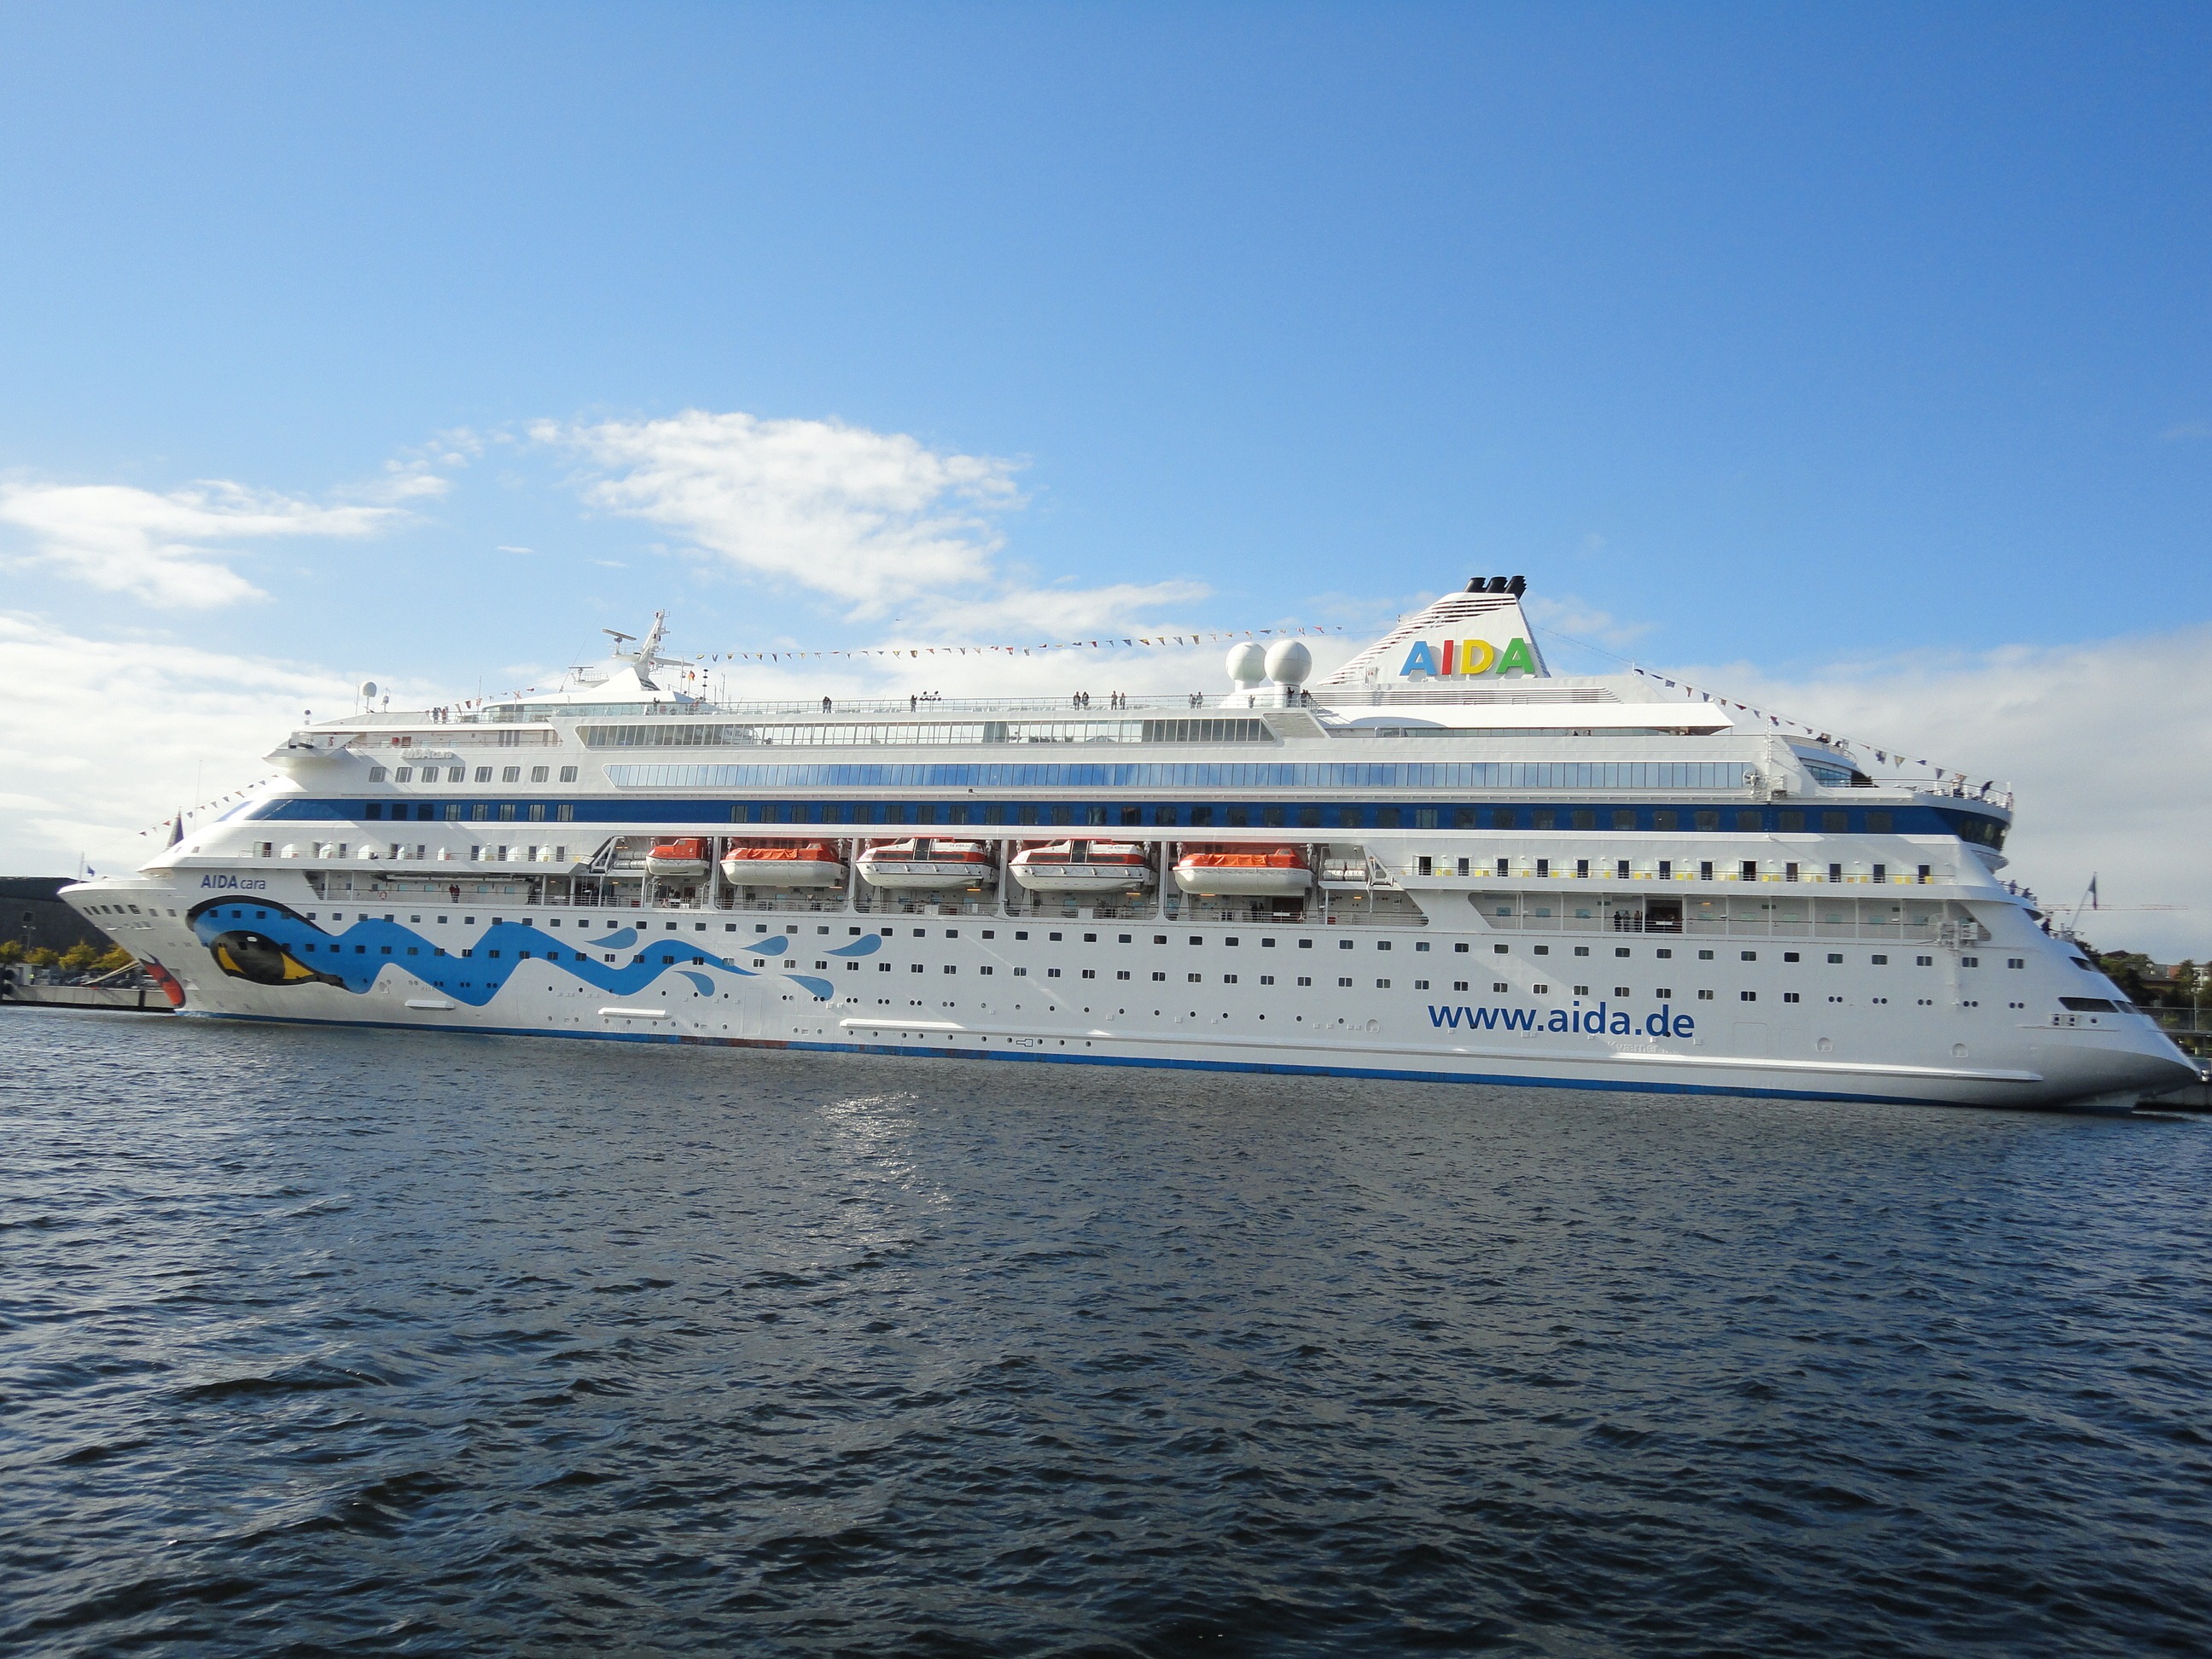
sea, water, ship, vehicle, port, ferry, channel, watercraft, cruise ship, baltic sea, motor ship, passenger ship, ship travel, freight transport, kiel, ocean liner, aida, aida cara